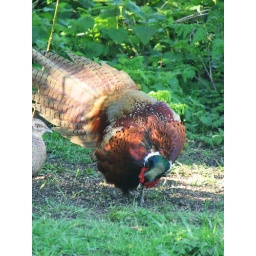
He's standing on the bird seed, so the female is not impressed by his display!